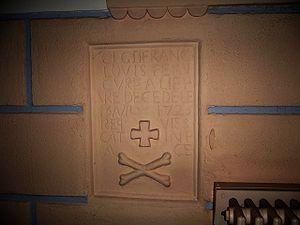
Lièpvre est une commune française située dans le département du Haut-Rhin, en région Grand Est.